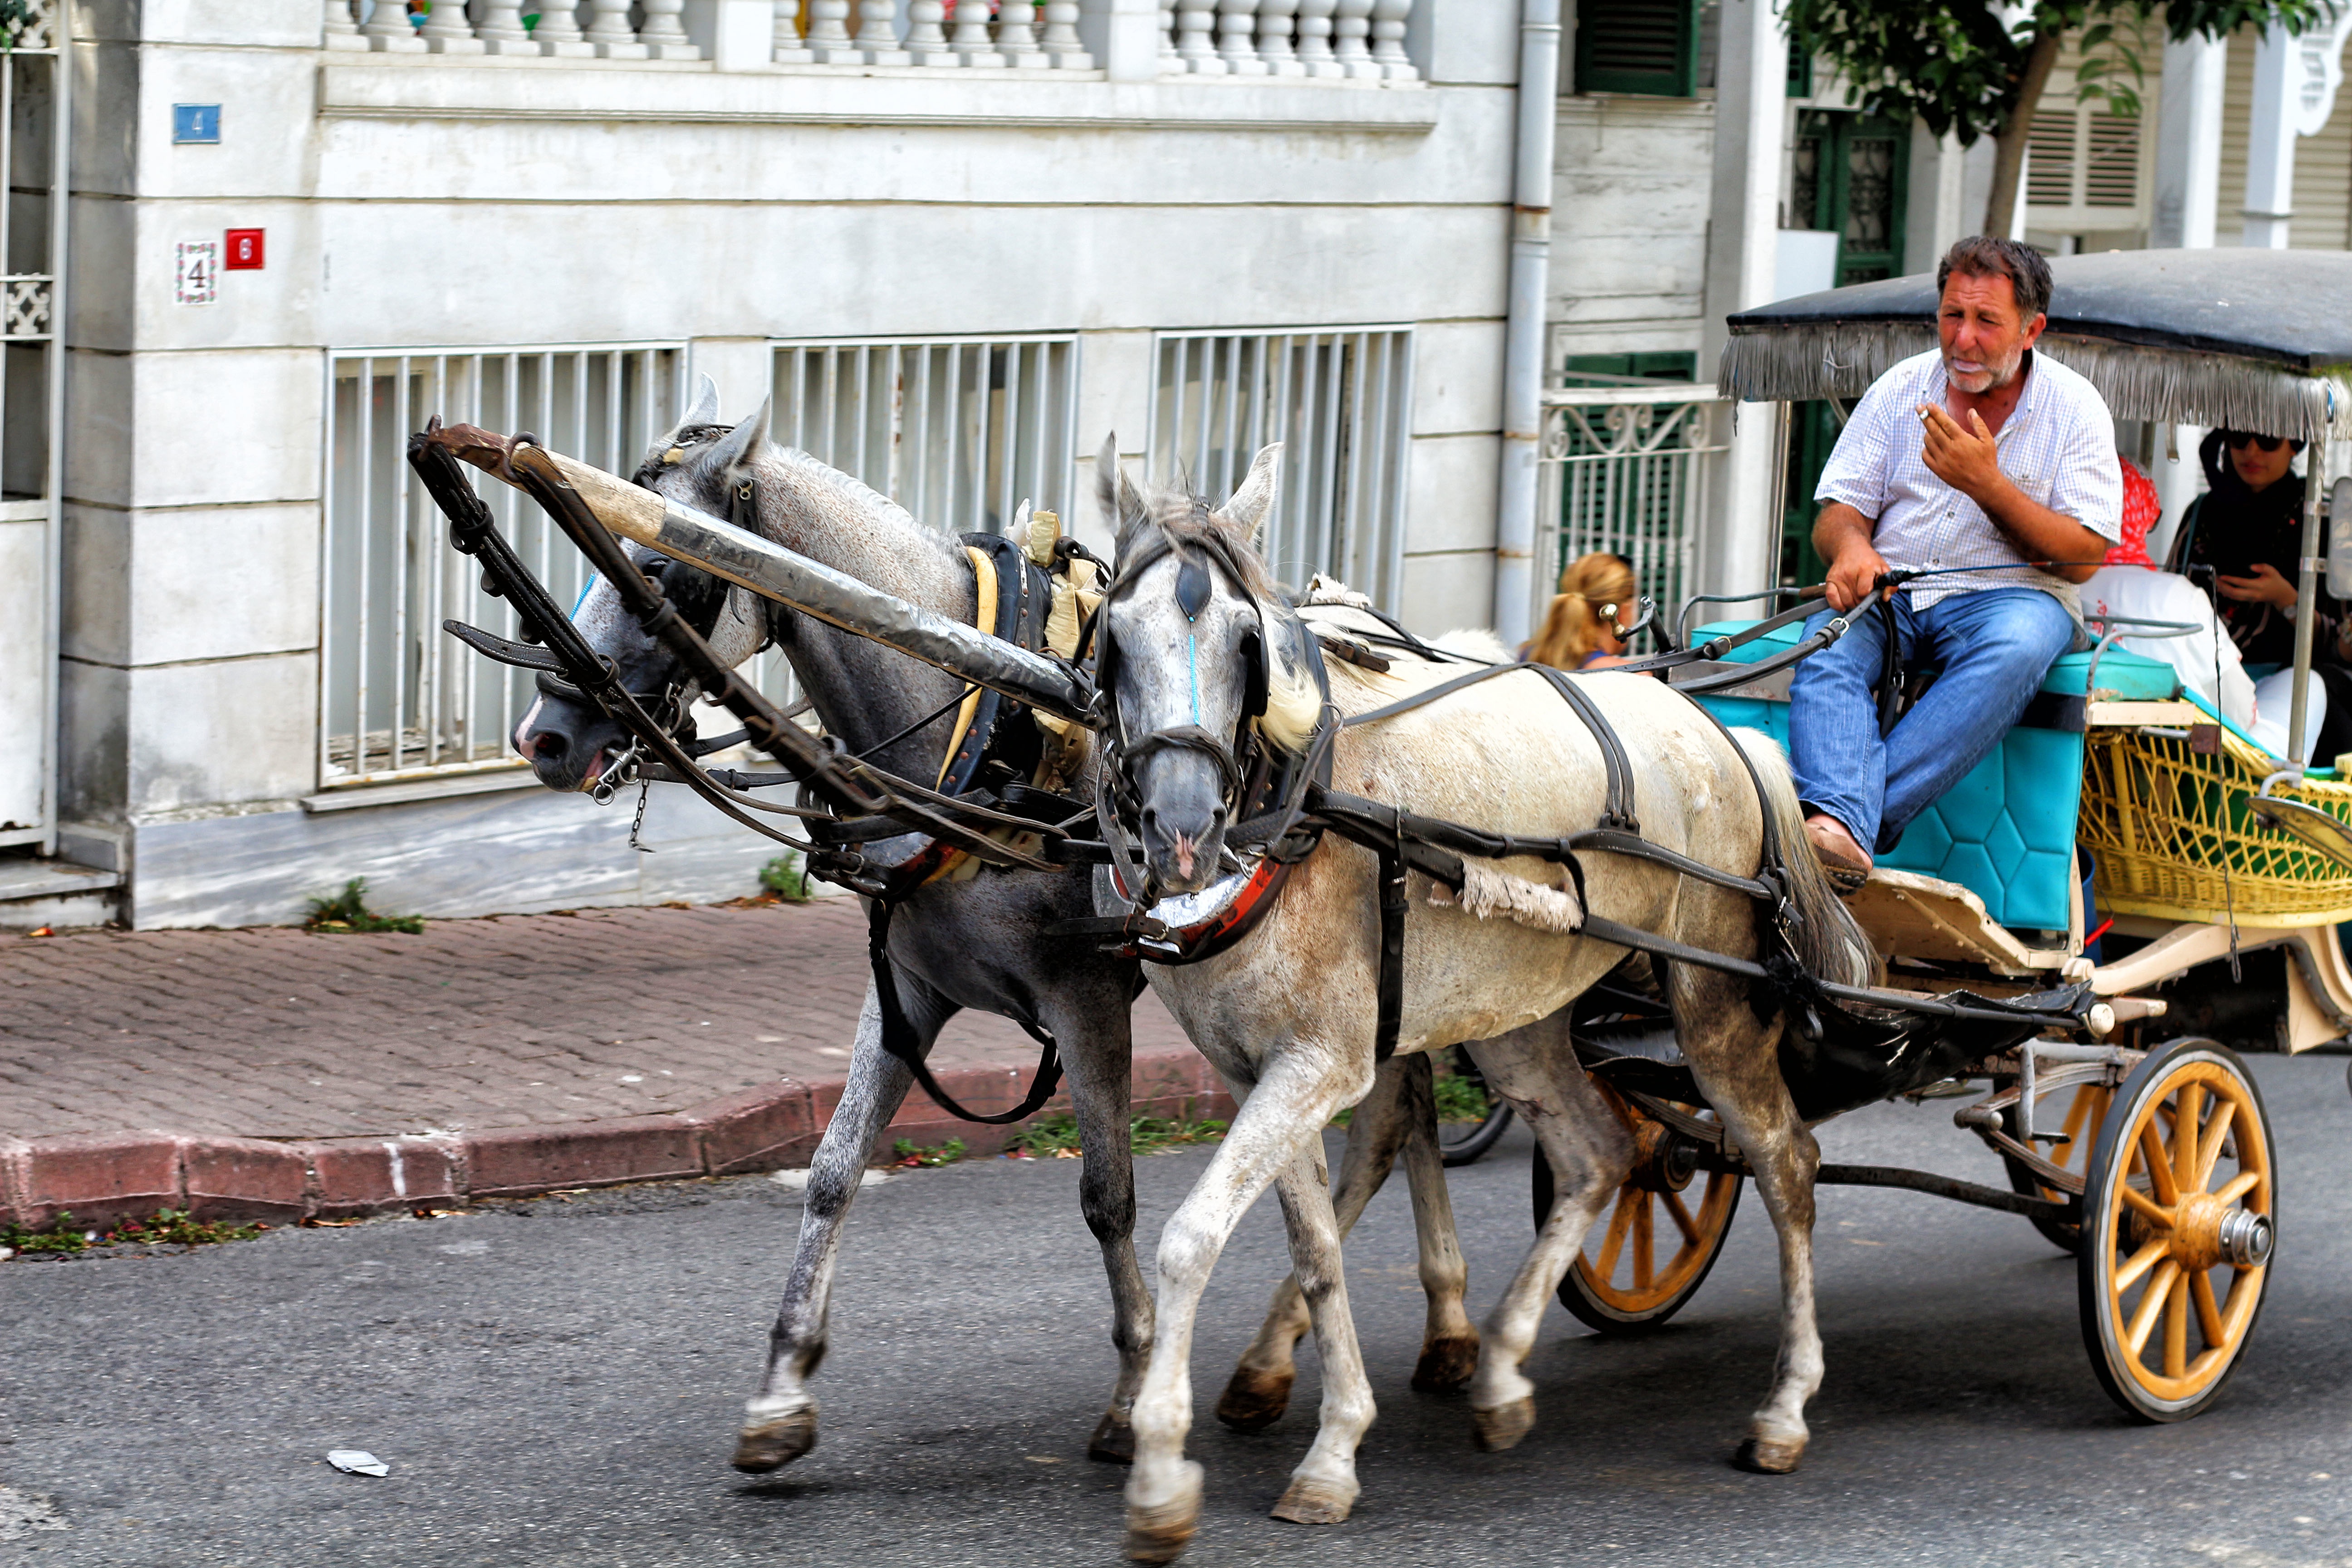
cart, vehicle, horse, carriage, coachman, pack animal, land vehicle, horse like mammal, horse harness, horse and buggy